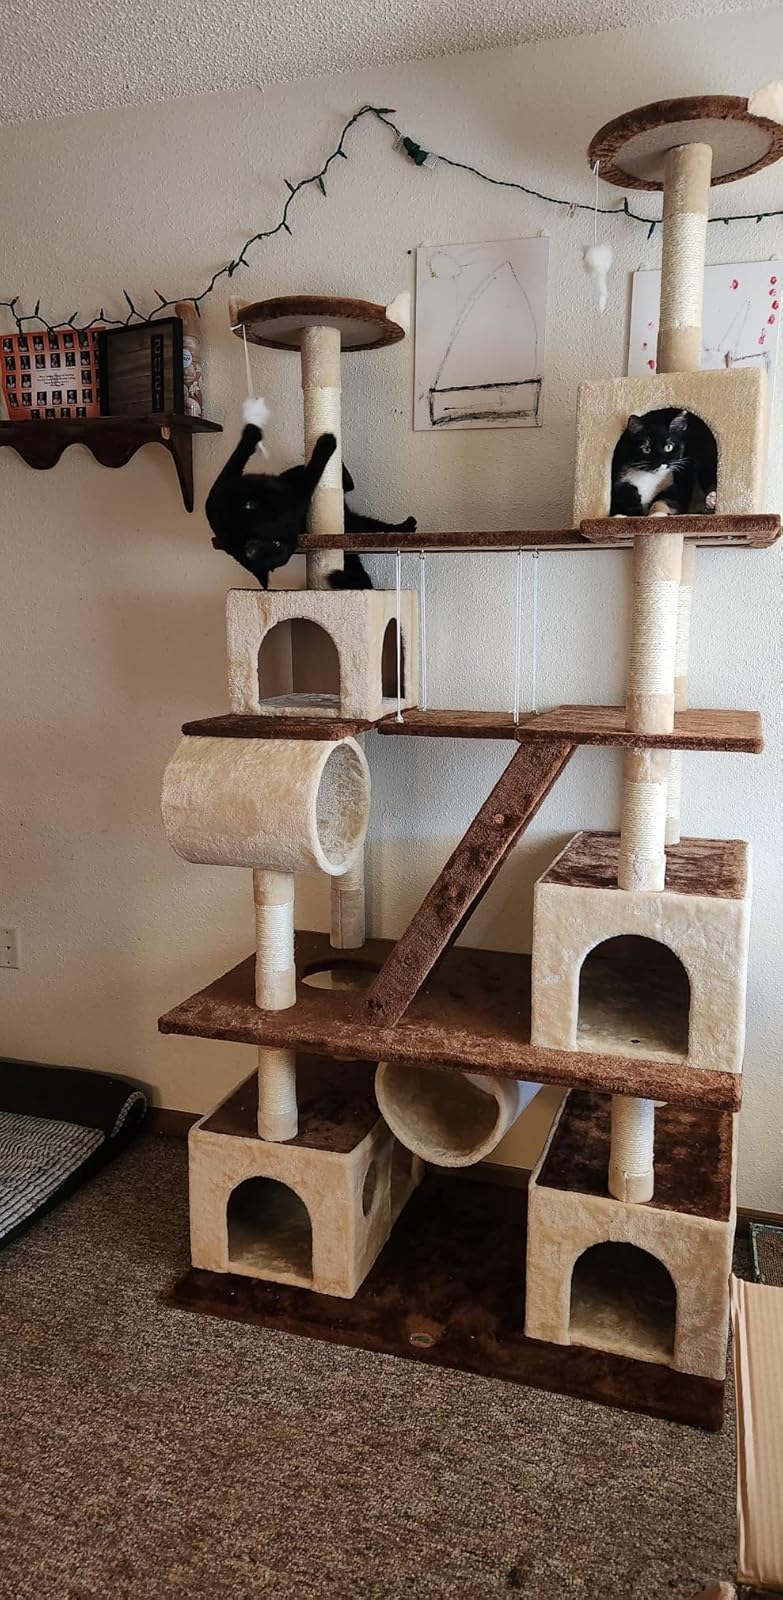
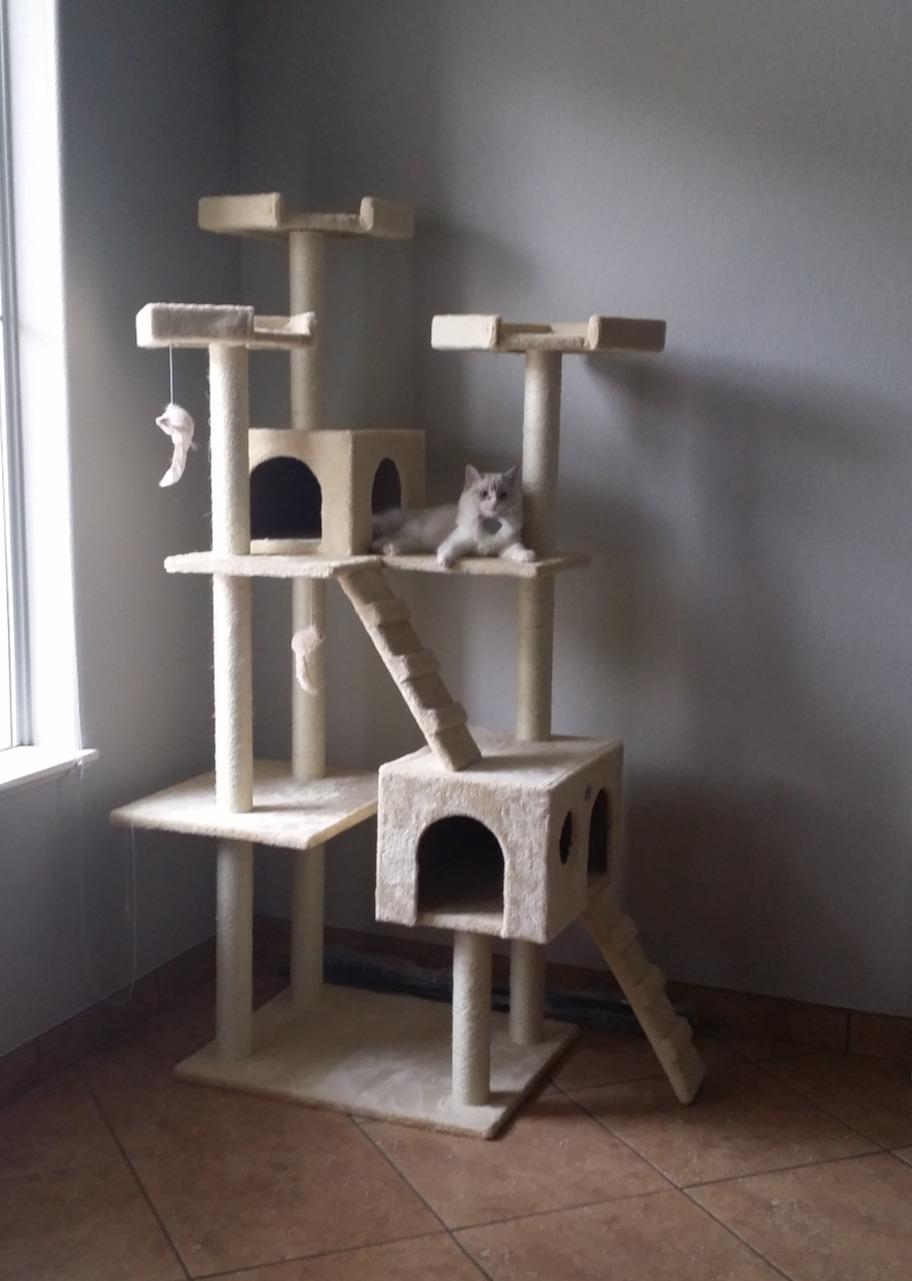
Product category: items_cat tree
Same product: no